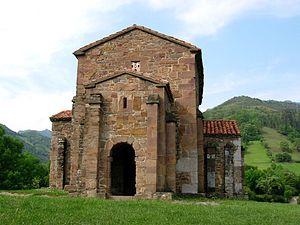
Lena est une commune située dans la communauté autonome des Asturies en Espagne.